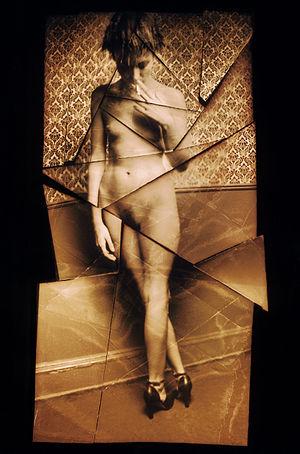
Nathalie Daoust, née le 31 mars 1977 à Montréal, est une photographe et artiste contemporaine canadienne. Elle utilise l’espace et la lumière comme des moyens pour étudier la création de soi, elle construit des mondes qui dévoilent les impulsions contradictoires qui nous animent.